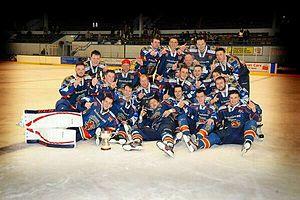
Les Edinburgh Capitals (SNL) étaient une équipe de hockey sur glace basée à Édimbourg en Écosse. Fondé en 1998, ils étaient l'équipe B des Capitales qui joué en Elite League avec qui ils partagé le même nom. Les Edinburgh Capitals (SNL) ont joué dans la Scottish National League, considérée comme une ligue de troisième niveau au Royaume-Uni, équivalente à la NIHL. Certains joueurs ont remplacé leurs homologues de l'Elite League.
Les Édimbourg Capitals sont un club de hockey sur glace basé à Édimbourg en Écosse. Il évolue dans le Championnat du Royaume-Uni de hockey sur glace.